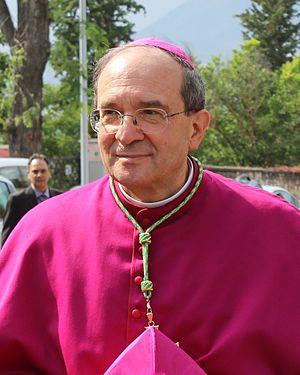
Giuseppe Petrocchi, prélat catholique italien, archevêque de L'Aquila. Il a été créé cardinal lors du consistoire le 29 juin 2018.